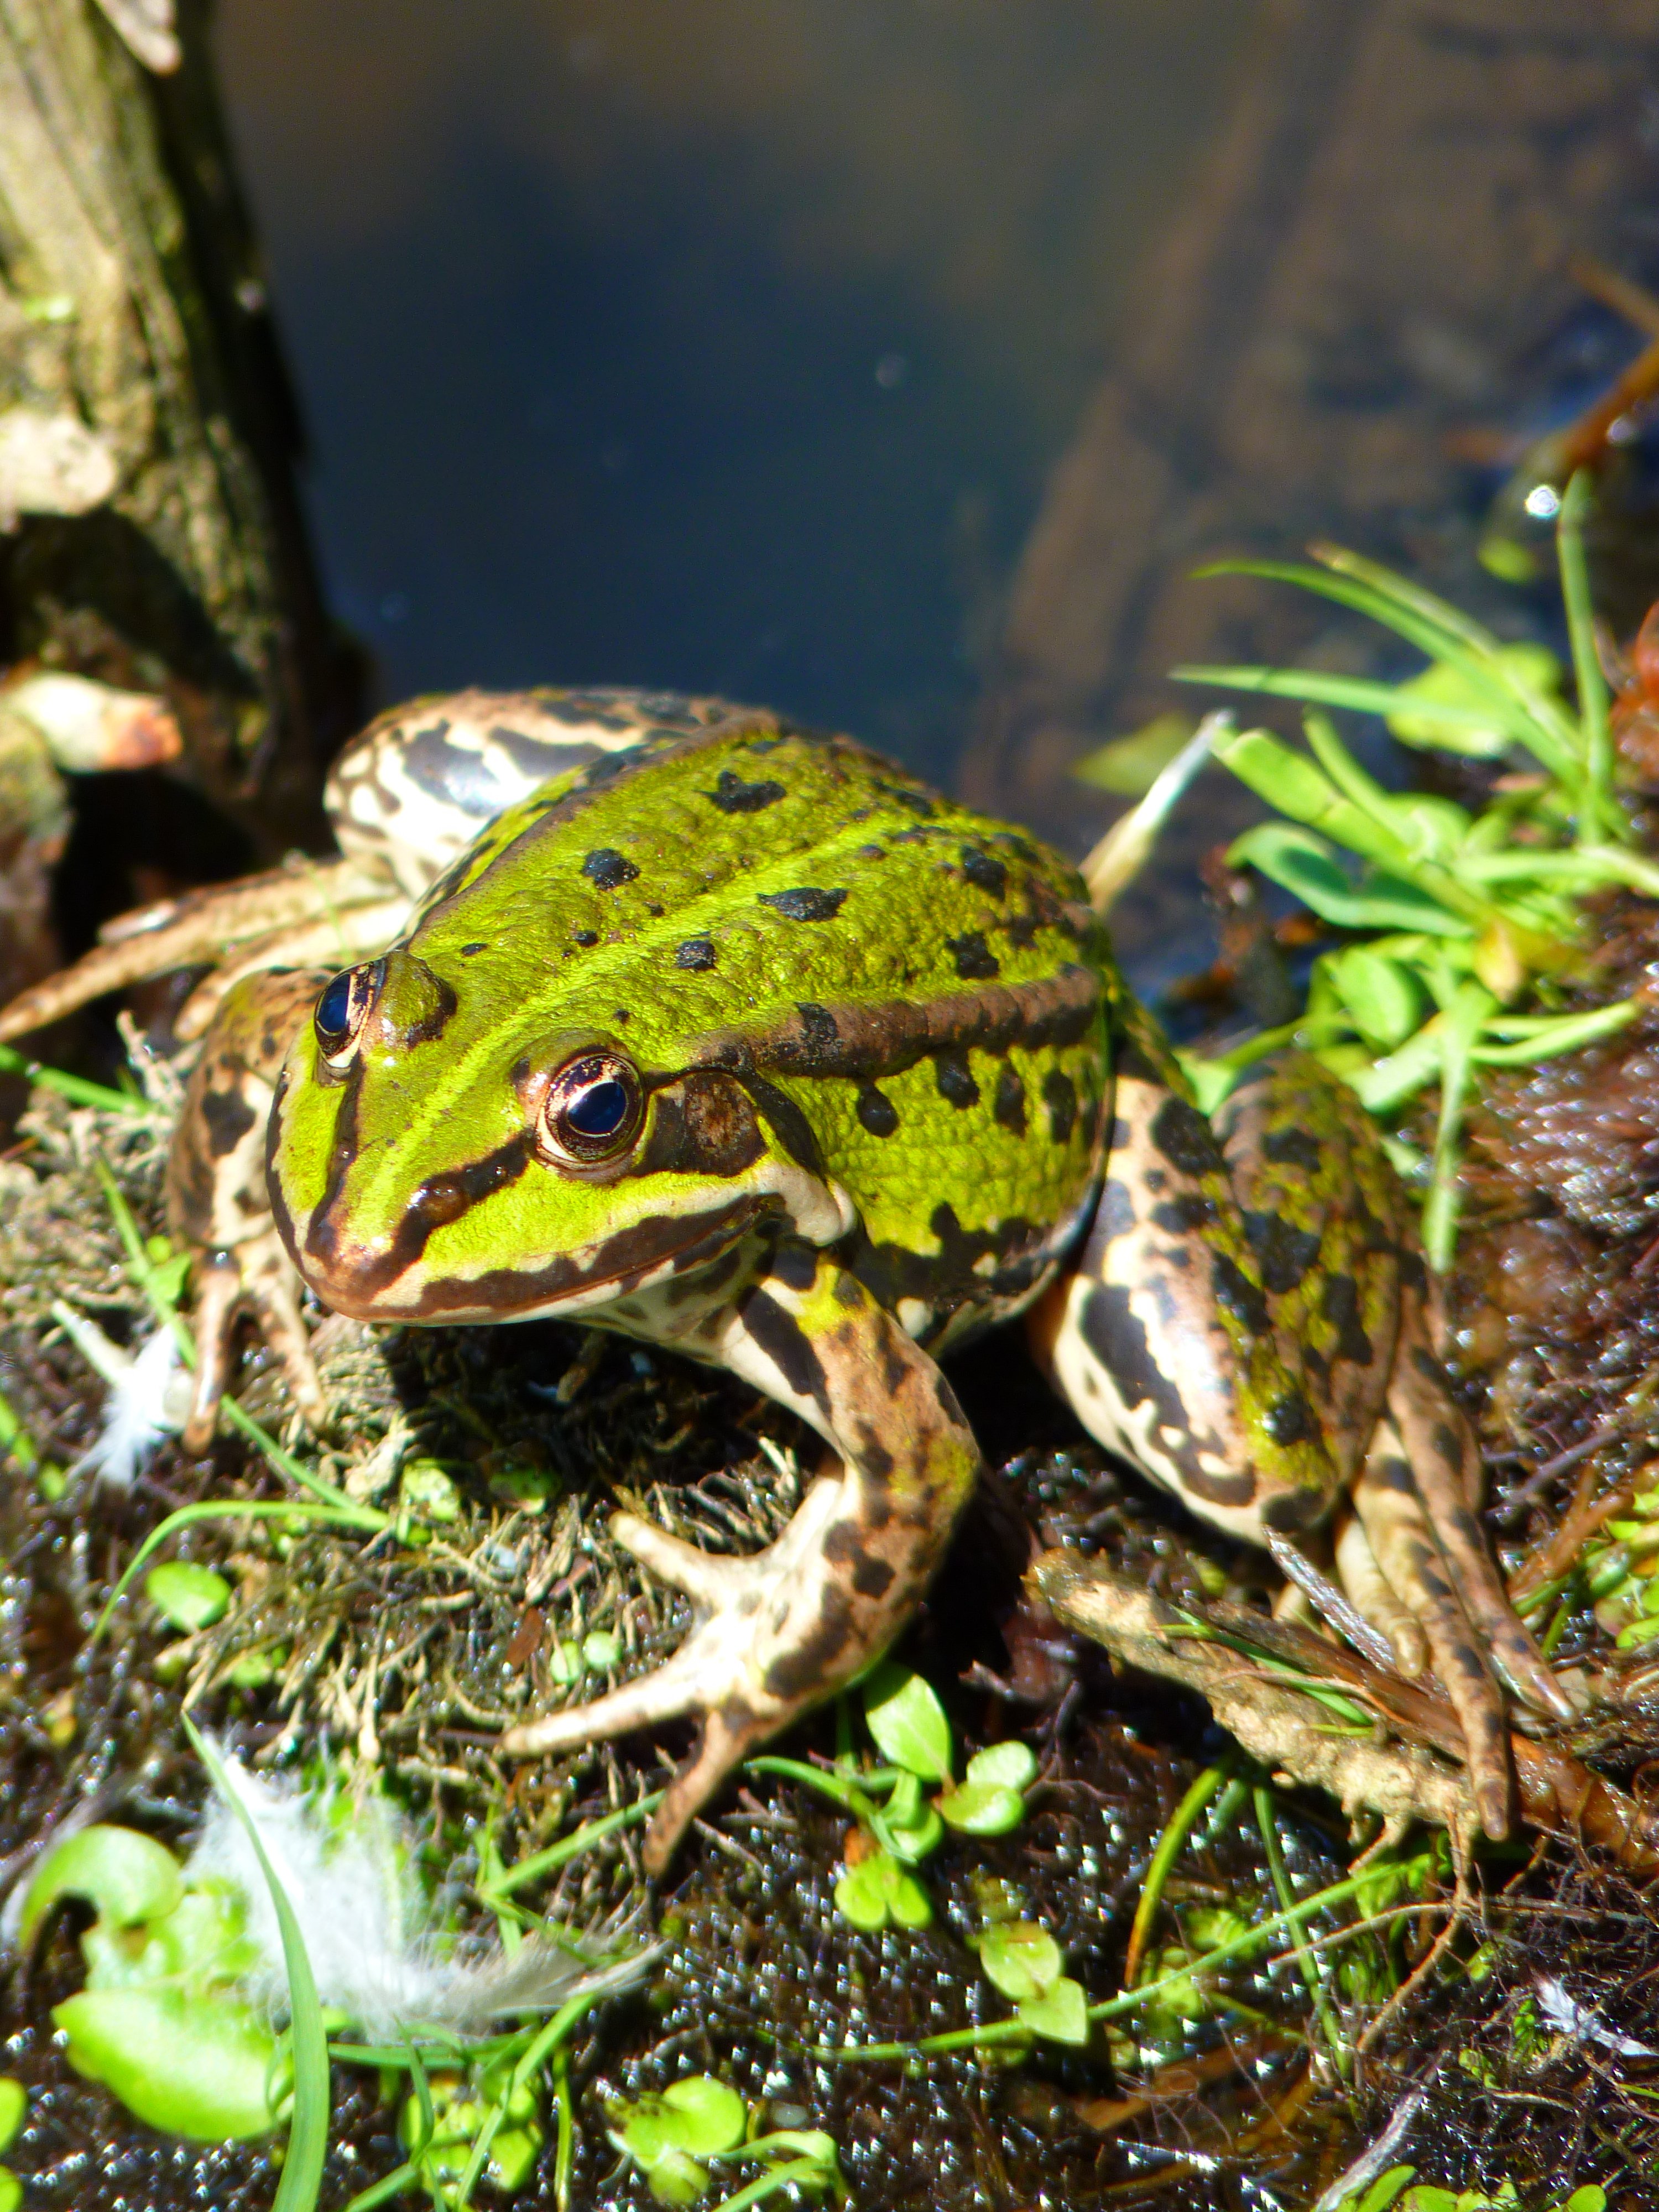
water, wildlife, green, jungle, biology, frog, reptile, amphibian, fauna, vertebrate, creature, frog pond, ranidae